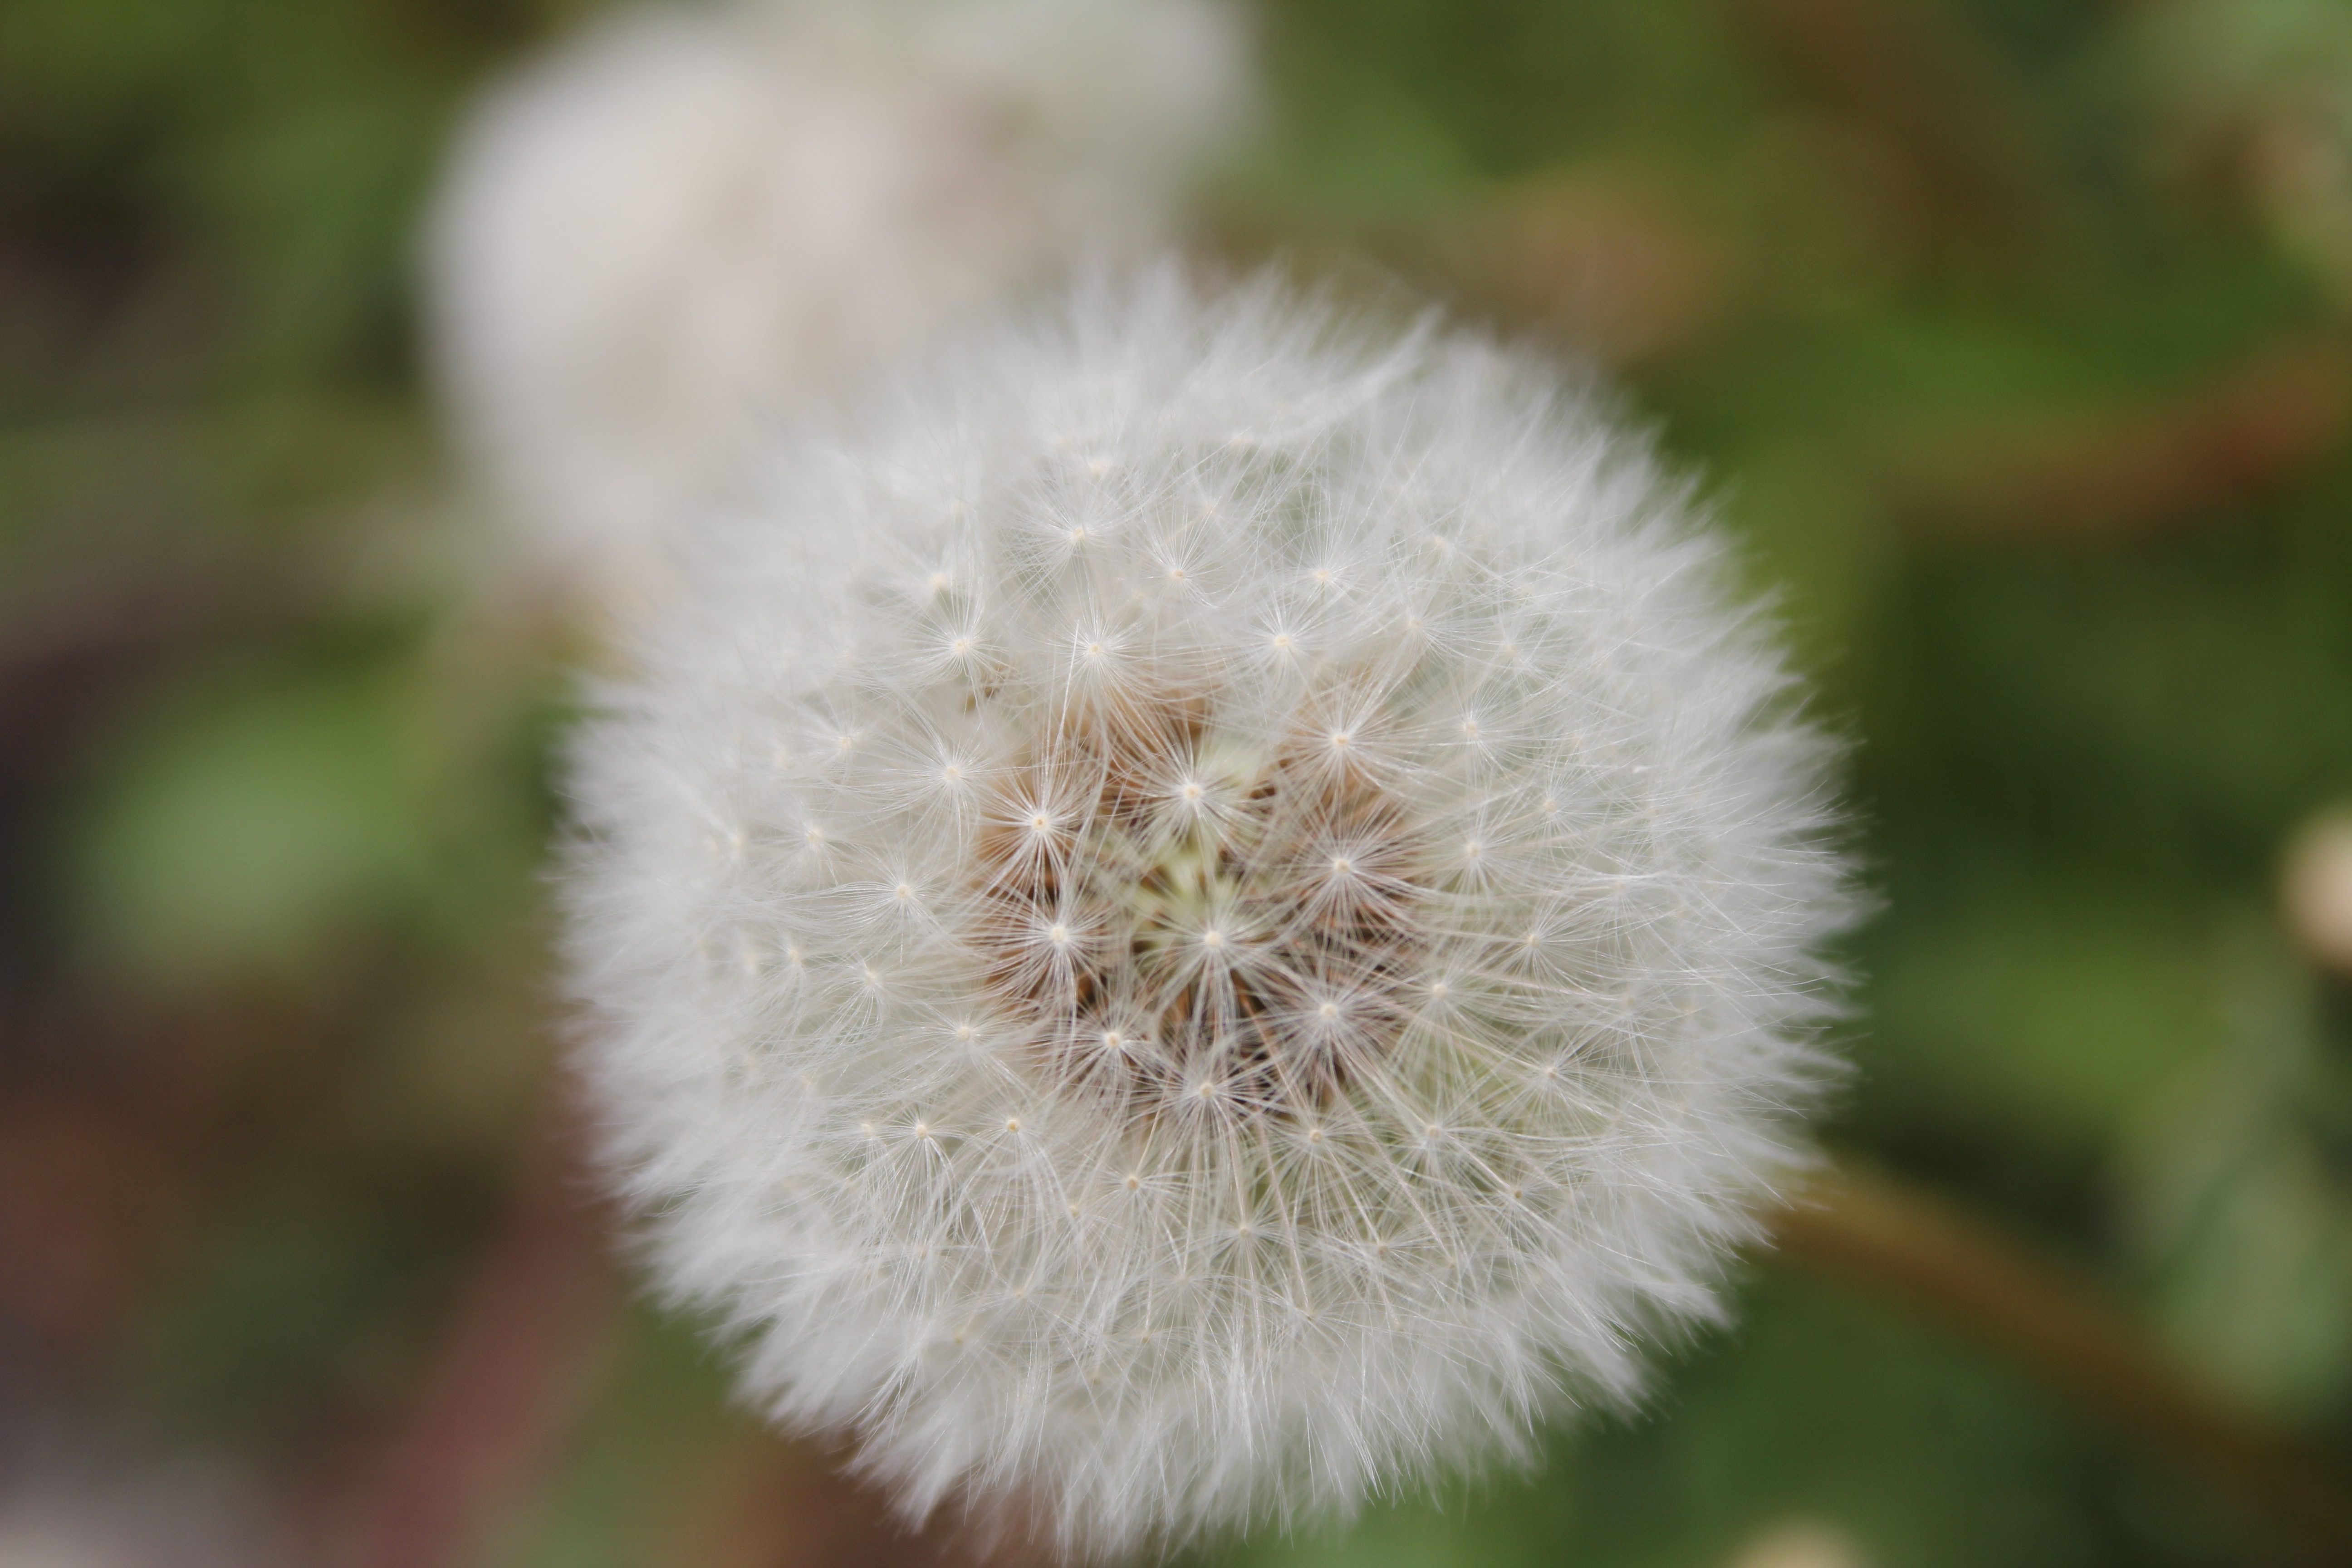
nature, grass, blossom, blur, growth, plant, dandelion, seed, flower, petal, bloom, summer, pollen, color, macro, botany, blooming, flora, plants, wildflower, close up, outdoors, thistle, beautiful, delicate, macro photography, flowering plant, daisy family, dandelion seeds, plant stem, land plant